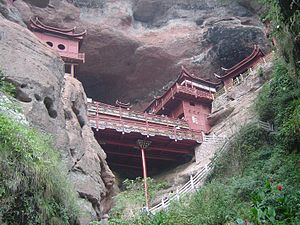
Sanming
Ganlu Templet i amtet Taining
Sanming er en kinesisk by på præfekturniveau i den vestlige del af provinsen Fujian i Folkerepublikken Kina. Befolkningen anslås til 2,63 millioner hvoraf 1,1 mill. bor i selve byen. Præfekturet har et areal på 22,900 km², og der er en befolkningstæthed på 114.8 indb./km². Det grænser til Nanping mod nord, Fuzhou mod øst, Quanzhou mod sydvest, Longyan mod syd, og provinsen Jiangxi mod vest.